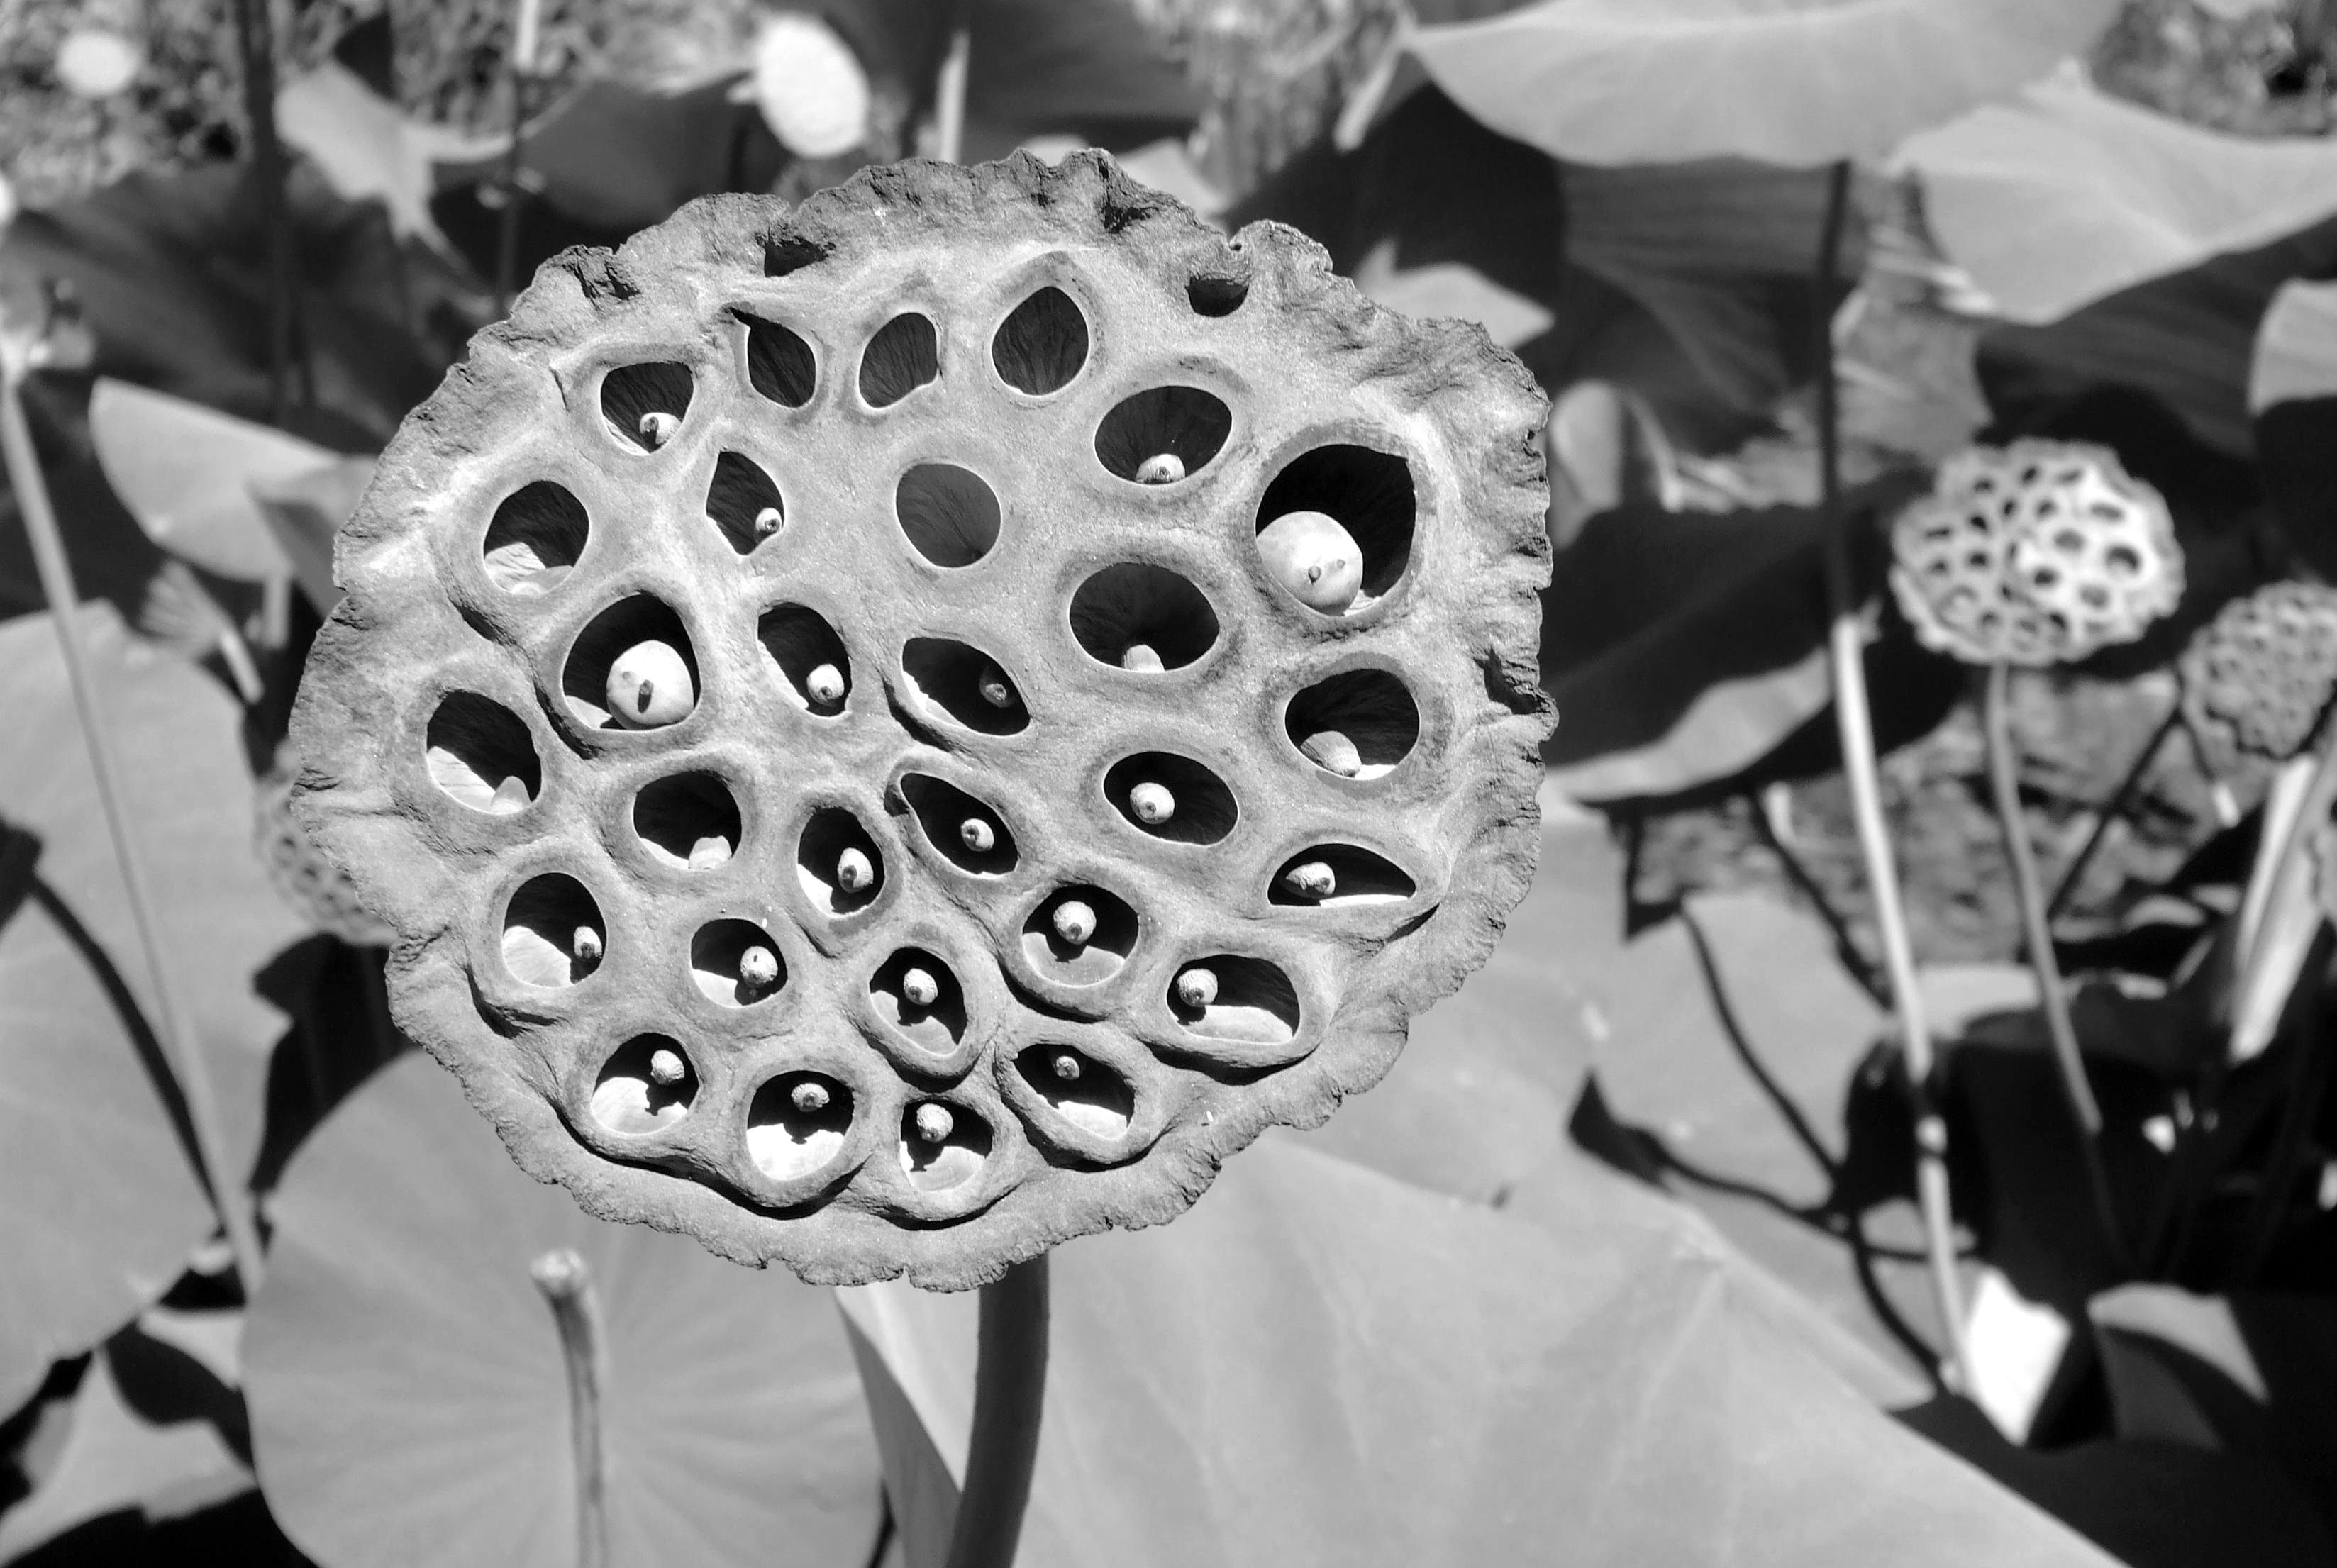
nature, black and white, plant, white, photography, flower, pattern, black, monochrome, white black, monochrome photography